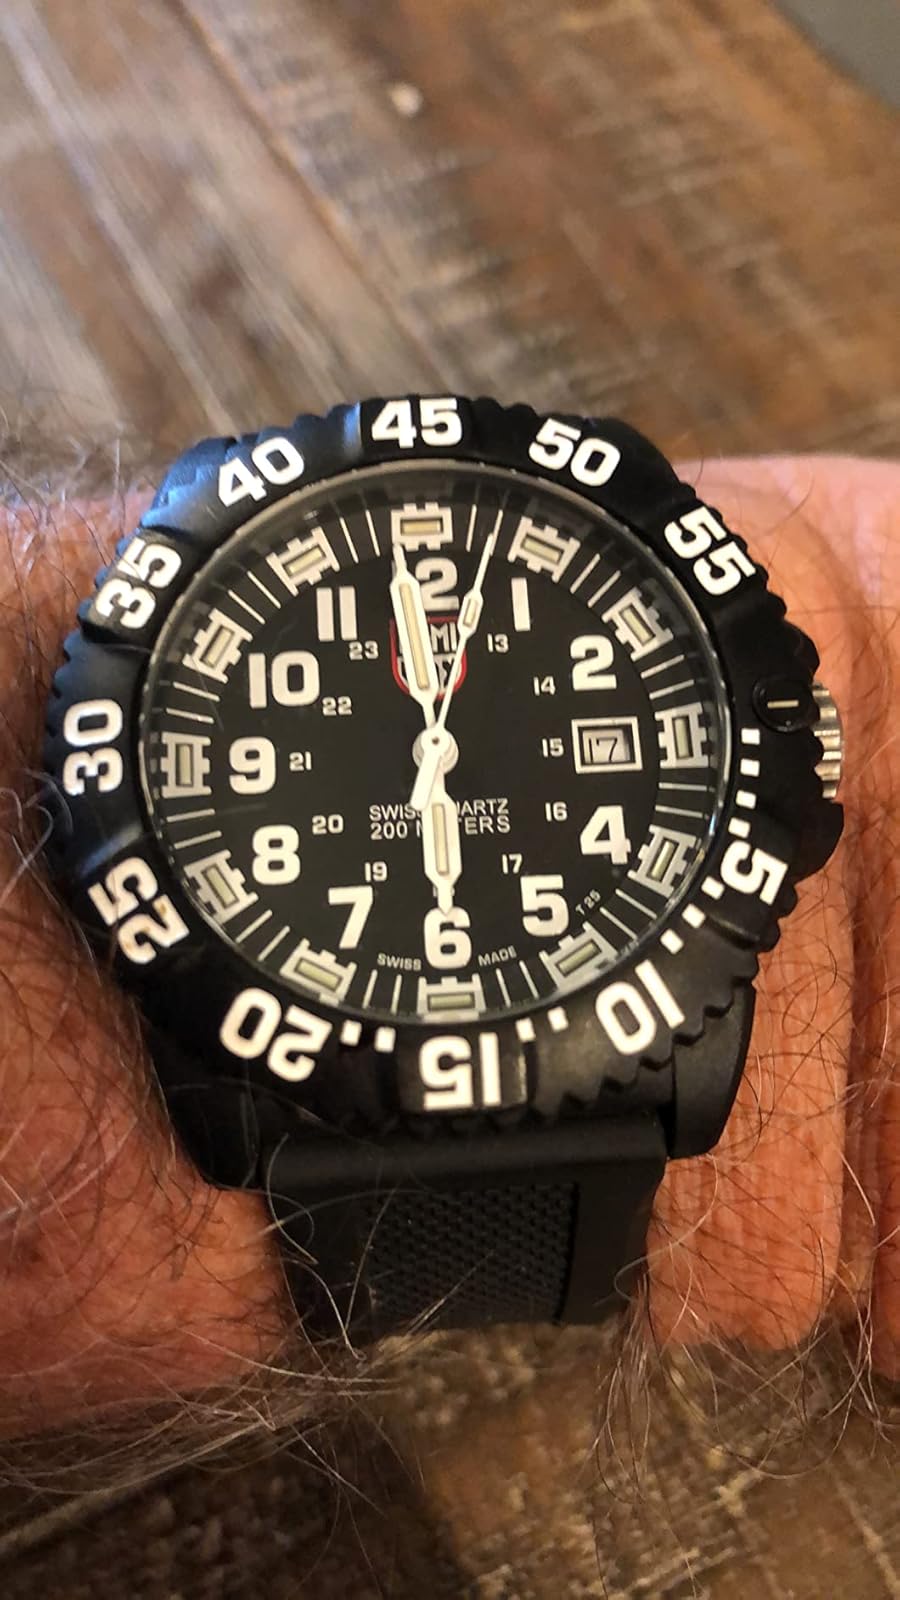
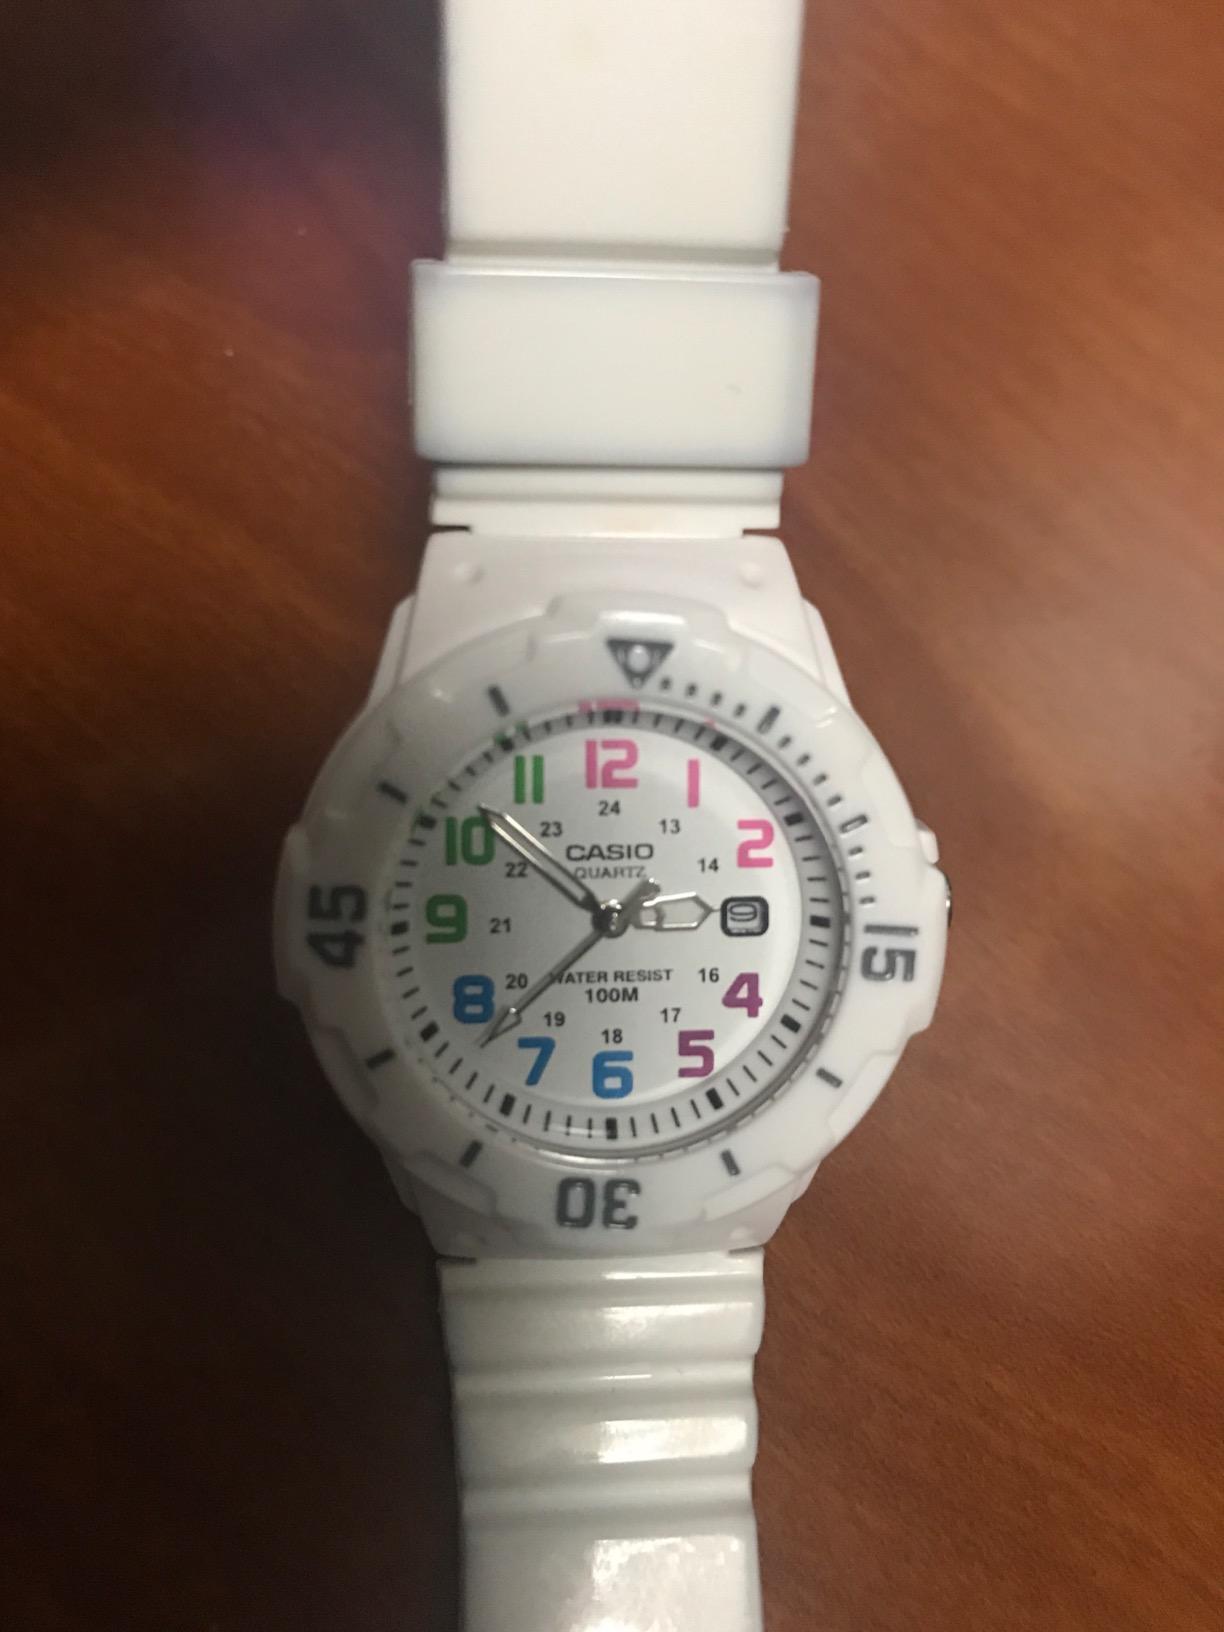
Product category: accessories_watch
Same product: no